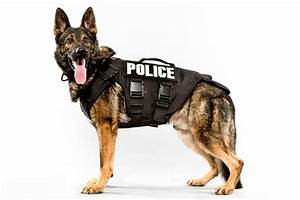
Label: dog